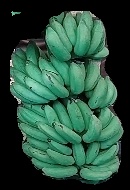
Variety: elakki-bale
Grade: grade1